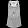
Label: T - shirt / top